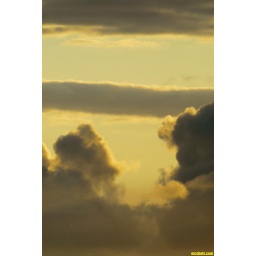
still some water in those clouds